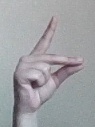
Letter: ta